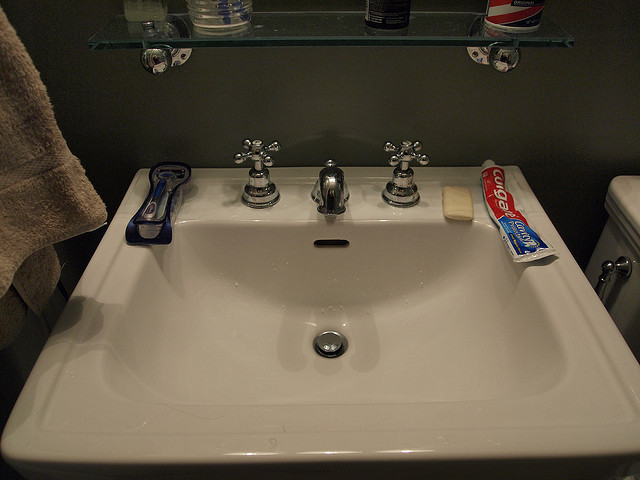
user: Given an image and a question. Answer the question in a short answer. Question: What does this bathroom say about its owner? Short Answer:
assistant: clean